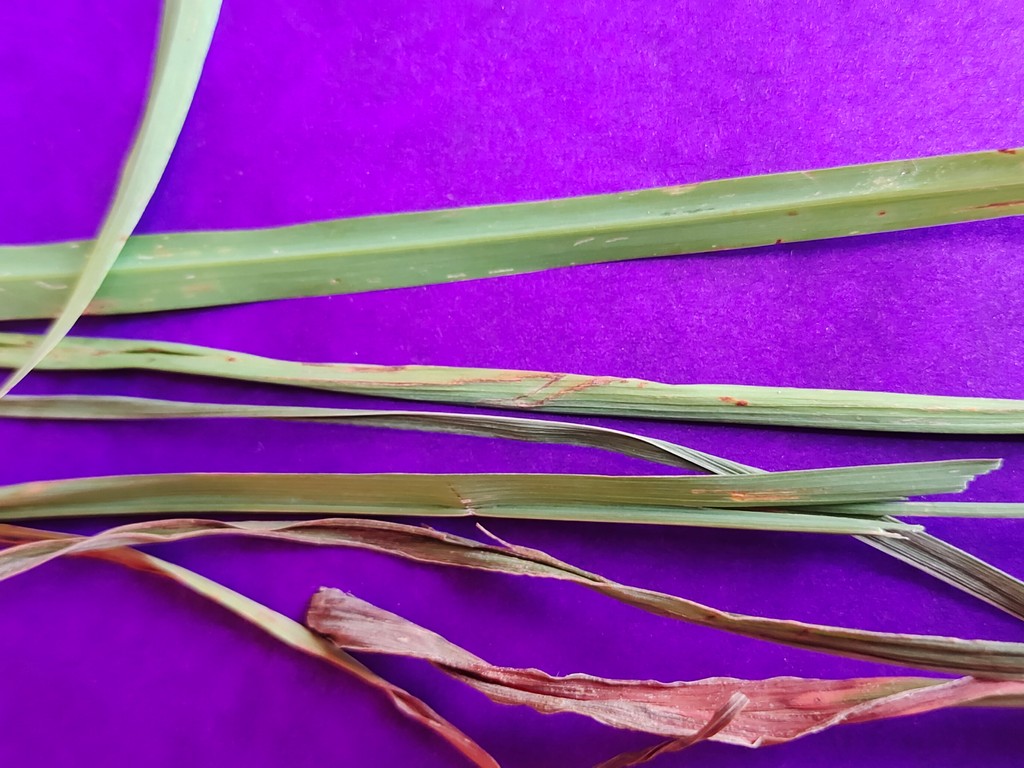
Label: Unhealthy